Kutha

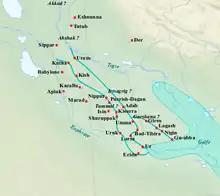
Basse Mesopotamie Ur3

A foundation tablet (found in Nineveh) records that the second ruler of the Ur III empire, Shulgi, built the E-Meslam temple of Nergal at Kutha. He is not yet deified so it was early in his reign.